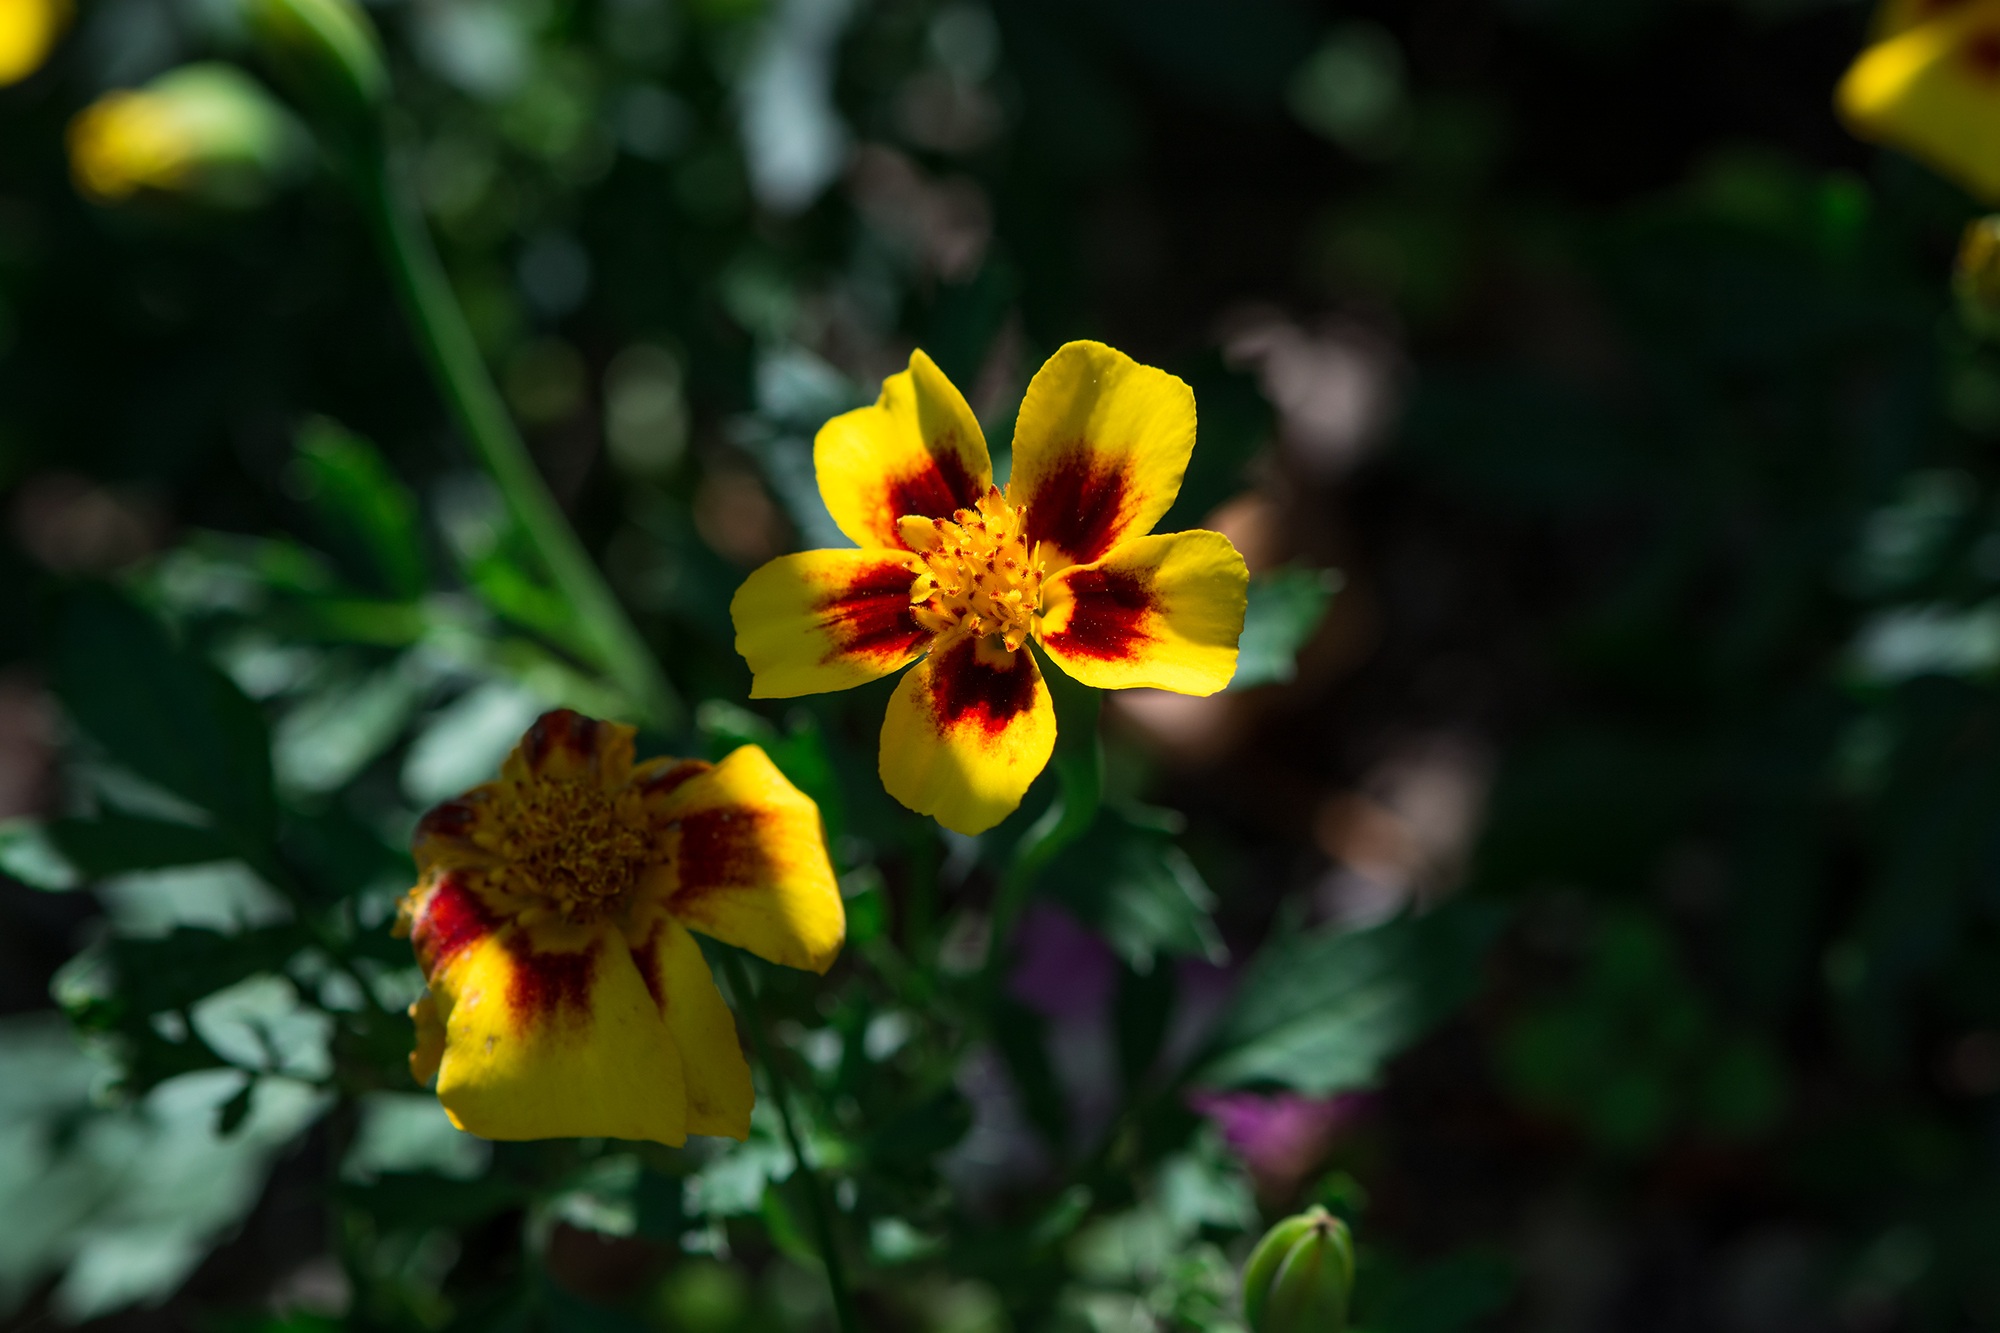
nature, blossom, plant, flower, petal, bloom, summer, botany, yellow, garden, close, flora, yellow flower, wildflower, nectar, light and shadow, macro photography, in the garden, flowering plant, yellow red, land plant